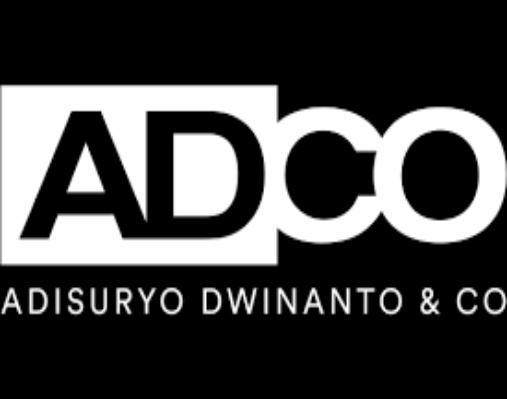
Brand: ADCO
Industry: Necessities